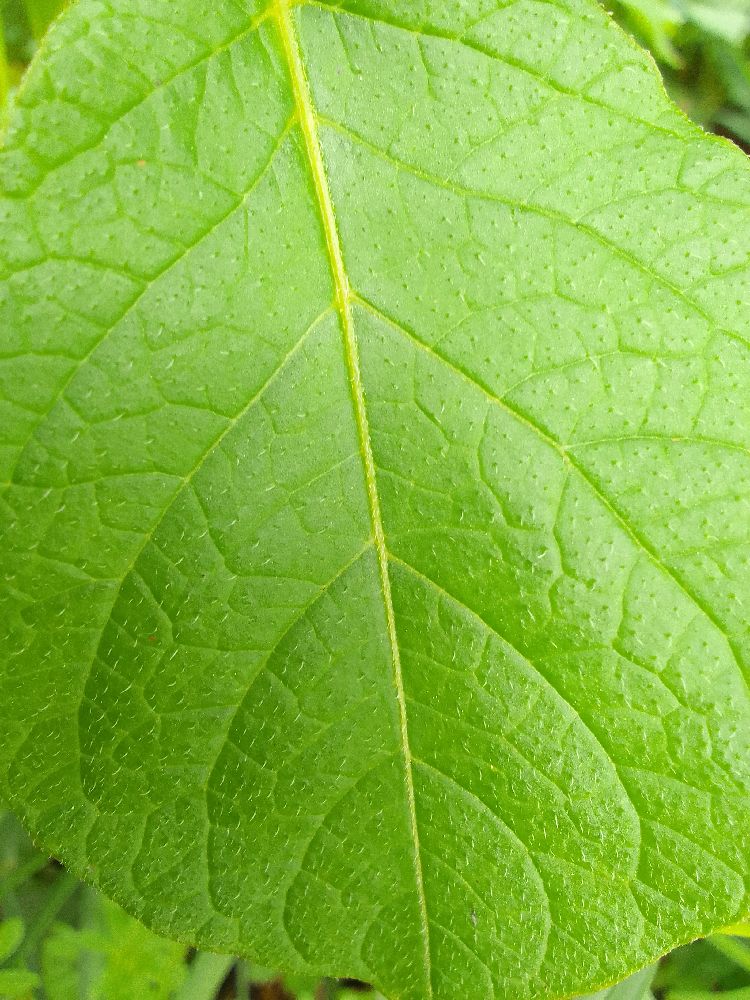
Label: Healthy